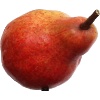
Label: red_pear